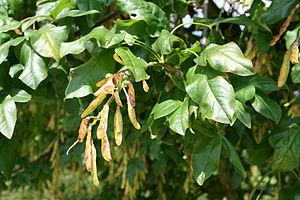
Feuilles et fruits du Cytise des Alpes (Laburnum alpinum). Position exacte
Le Cytise des Alpes, aussi appelé Aubour des Alpes ou Cytise écossais est une espèce de petit arbre à port étalé et à feuilles caduques de la famille des Fabaceae, originaire des régions alpines.